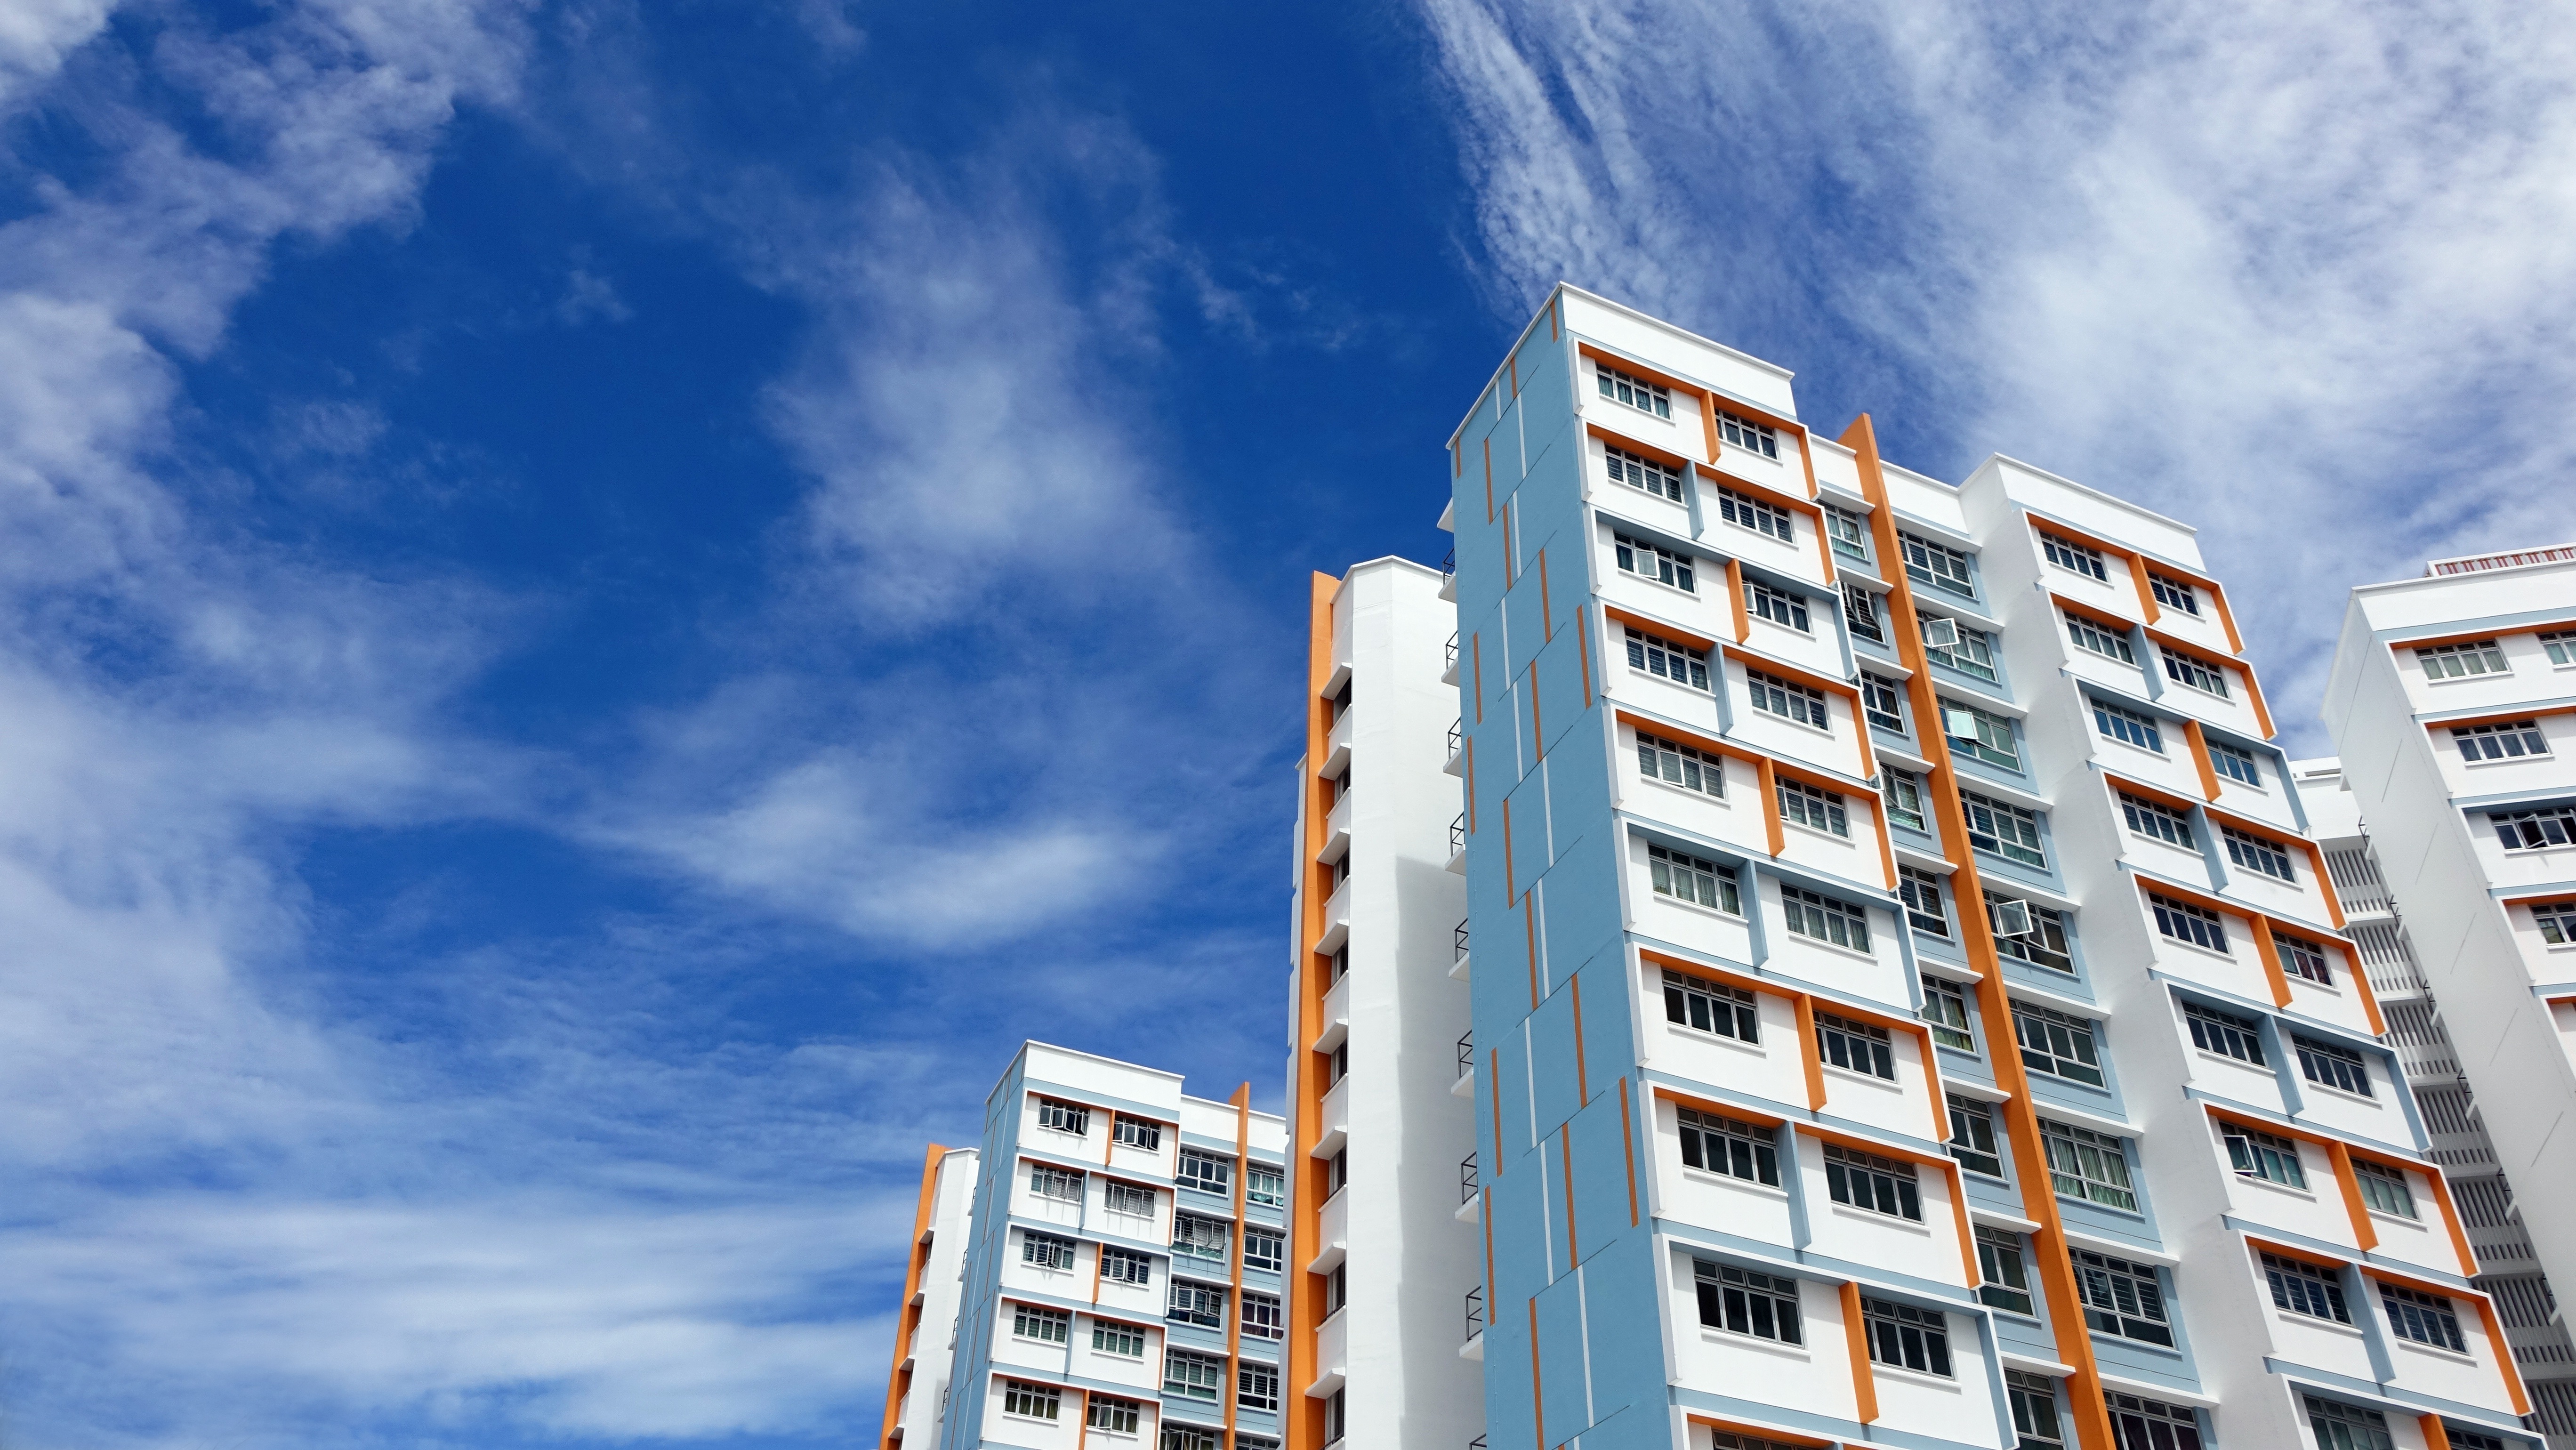
architecture, sky, building, city, skyscraper, cityscape, downtown, facade, blue, tower block, housing, singapore, metropolis, condominium, neighbourhood, urban area, residential area, metropolitan area